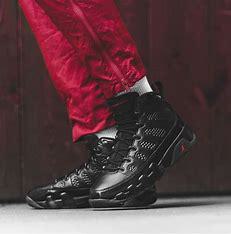
Brand: Jordan
Model: 9 Retro